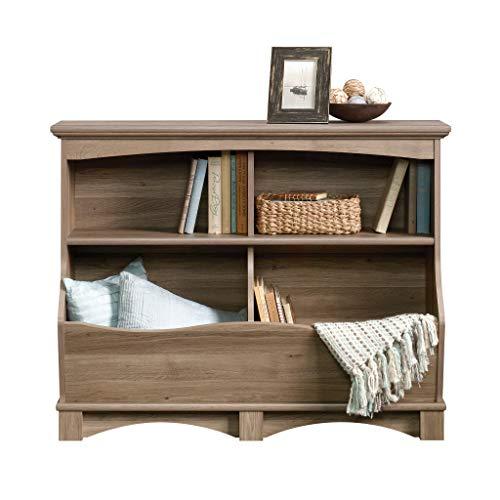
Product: Sauder Harbor View Bin Bookcase, Salt Oak finish
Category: Home & Kitchen | Furniture | Kids' Furniture | Bookcases, Cabinets & Shelves
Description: Salt oak Finish.
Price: $73.78
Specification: ASIN:B01FUUEXYI|ShippingWeight:79pounds|DateFirstAvailable:June15,2016